Edwin Orion Brownell

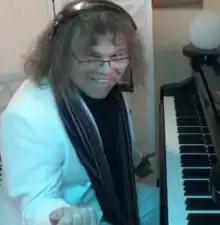
Edwin Orion Brownell at Place des Arts, October 2009.

Edwin Orion Brownell (born November 30, 1964, in Ottawa, Ontario) is a Canadian musician and author. He is a neo-classical composer and concert pianist whose original music has been described as highly melodic; exhibiting an improvisational blues influence over a classical foundation.